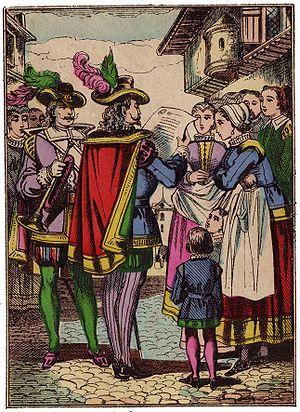
La controverse sur la composition des pantoufles de Cendrillon illustre un débat récurrent en France depuis le XIXᵉ siècle, portant sur le matériau dont sont faites les pantoufles que porte l'héroïne du conte populaire Cendrillon, à cause de l'homophonie entre verre et vair.